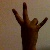
The image shows a hand gesture representing the number 7 in Indian Sign Language.